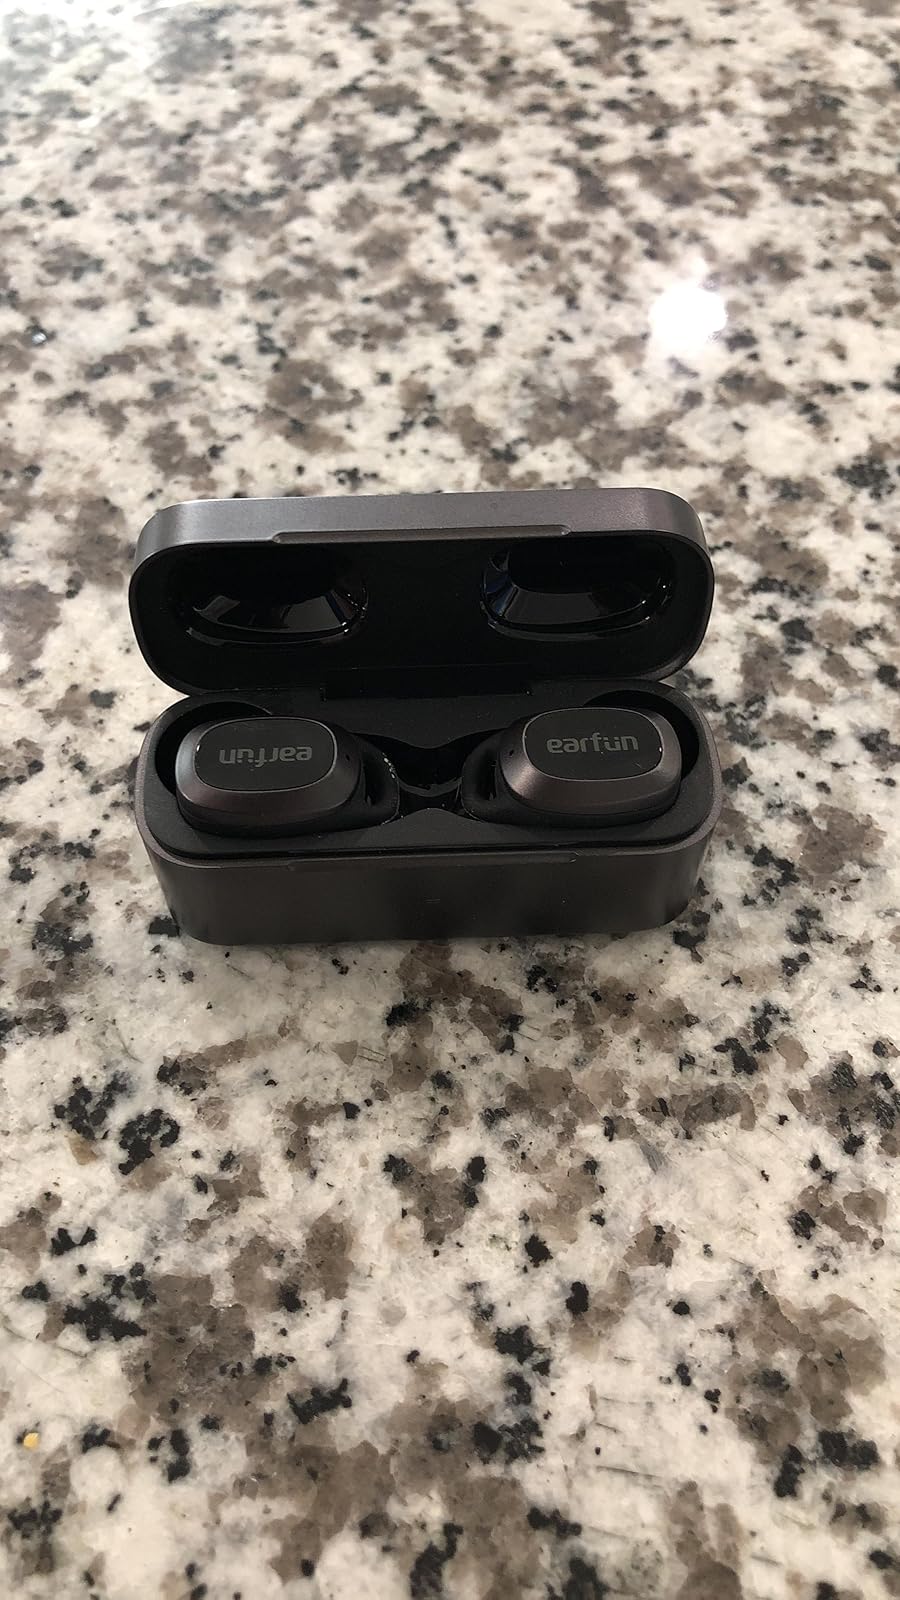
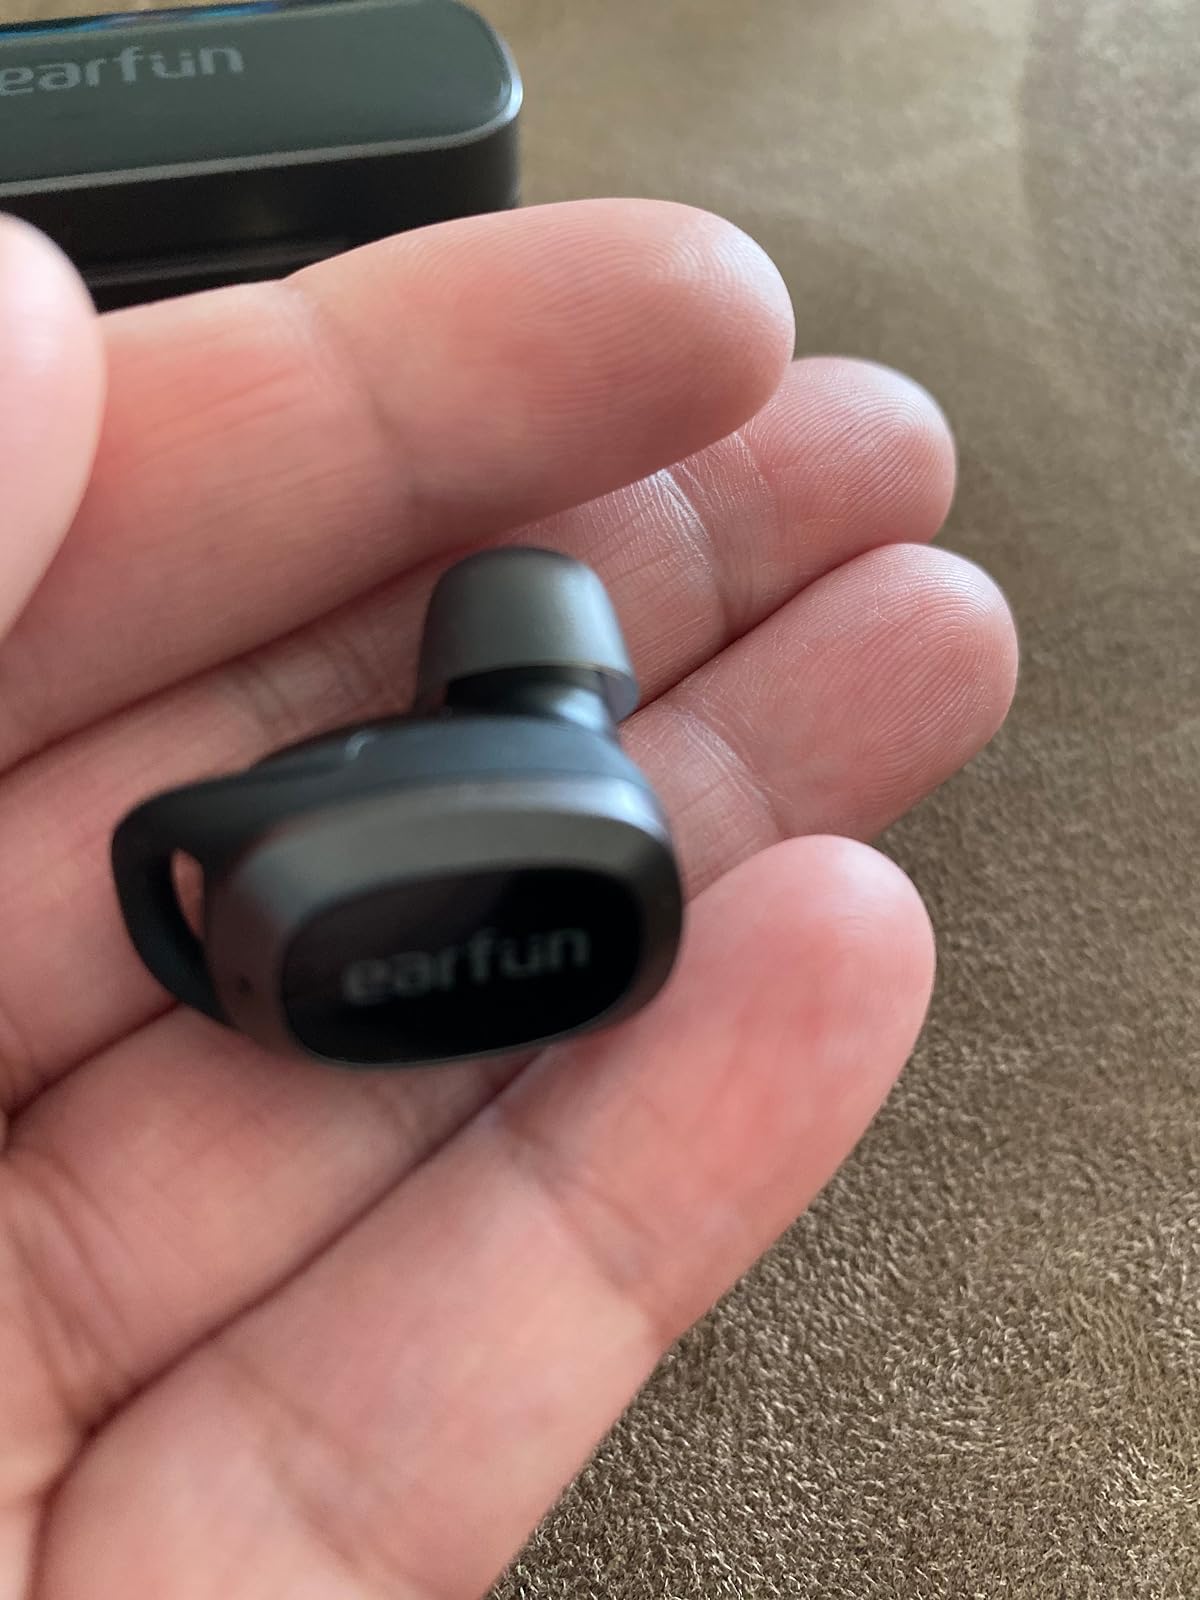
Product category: earbuds
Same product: yes